Particle deposition

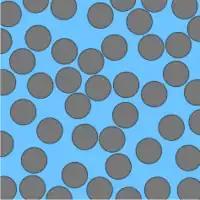
Jamming in the random sequential adsorption (RSA) of circular disks.

The blocking process has been studied in detail in terms of the "random sequential adsorption" (RSA) model. The simplest RSA model related to deposition of spherical particles considers irreversible adsorption of circular disks. One disk after another is placed randomly at a surface. Once a disk is placed, it sticks at the same spot, and cannot be removed. When an attempt to deposit a disk would result in an overlap with an already deposited disk, this attempt is rejected. Within this model, the surface is initially filled rapidly, but the more one approaches saturation the slower the surface is being filled. Within the RSA model, saturation is referred to as jamming. For circular disks, jamming occurs at a coverage of 0.547. When the depositing particles are polydisperse, much higher surface coverage can be reached, since the small particles will be able to deposit into the holes in between the larger deposited particles. On the other hand, rod like particles may lead to much smaller coverage, since a few misaligned rods may block a large portion of the surface.